Russian ship Iagudiil (1843)

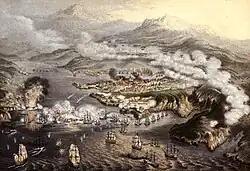
Illustration of the Siege of Sevastopol by George Baxter; "Iagudiil" and the rest of the Black Sea Fleet are trapped in the city in the background

"Iagudiill" was laid down at the I. S. Dimitriev shipyard in Nikolaev on 21 September 1839 (O.S.). She was launched on 17 September 1843 and she sailed to Sevastopol the next year for fitting-out. She thereafter operated with the Black Sea Fleet through 1845, when most of the vessels of the fleet, including "Iagudiil" and her sister ships, were laid up. She saw limited service for the rest of the decade, being recommissioned in 1847 and 1849, before returning to service on a permanent basis in 1851. She operated in the Black Sea for the next two years as tensions with the Ottoman Empire rose, eventually culminating in the start of the Crimean War in October 1853. That month, she participated in a campaign to transport elements of the Imperial Russian Army to the Caucasus to strengthen the forces there, and "Iagudiil" carried 947 soldiers to Sukhumi.